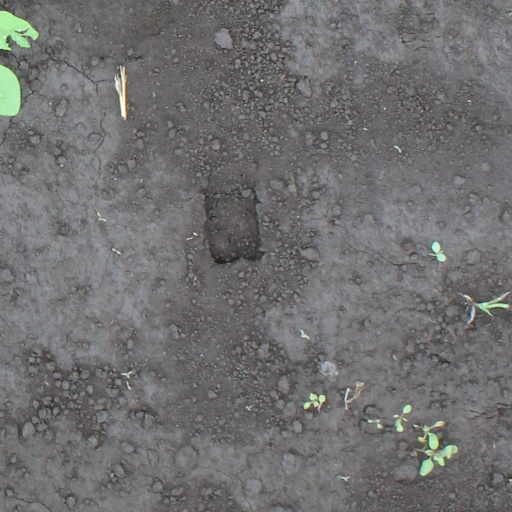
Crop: soybean